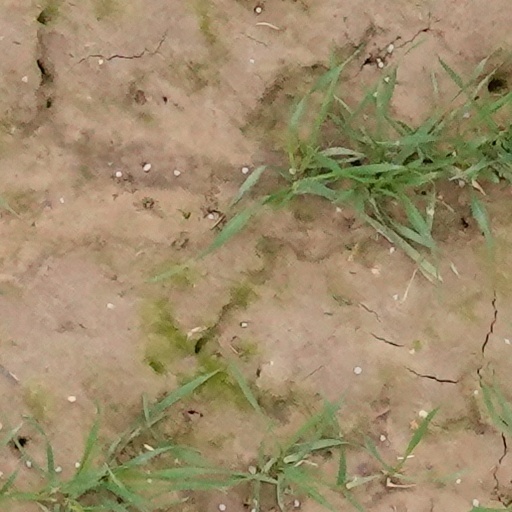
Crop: wheat